Marcin Zborowski

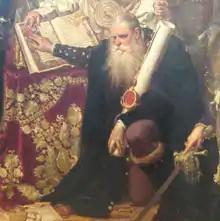
Marcin Zborowski, part of the "Union of Lublin" painting by Jan Matejko, 1869

Marcin Zborowski ("c." 1495 – 25 February 1565) was a Polish castellan of Kalisz (since 1543), voivod ("wojewoda") of Kalisz (since 1550), voivod of Poznań (since 1558) and castellan of Kraków (since 1562). He was one of the leaders of the execution movement, co-initiator of the Chicken War (1537) and also supporter of the Reformation. Zborowski participated in the fourth war of the Muscovite-Lithuanian Wars (1512–1522) and in the Battle of Orsha (8 September 1514). Murderer of Dymitr Sanguszko (1554).